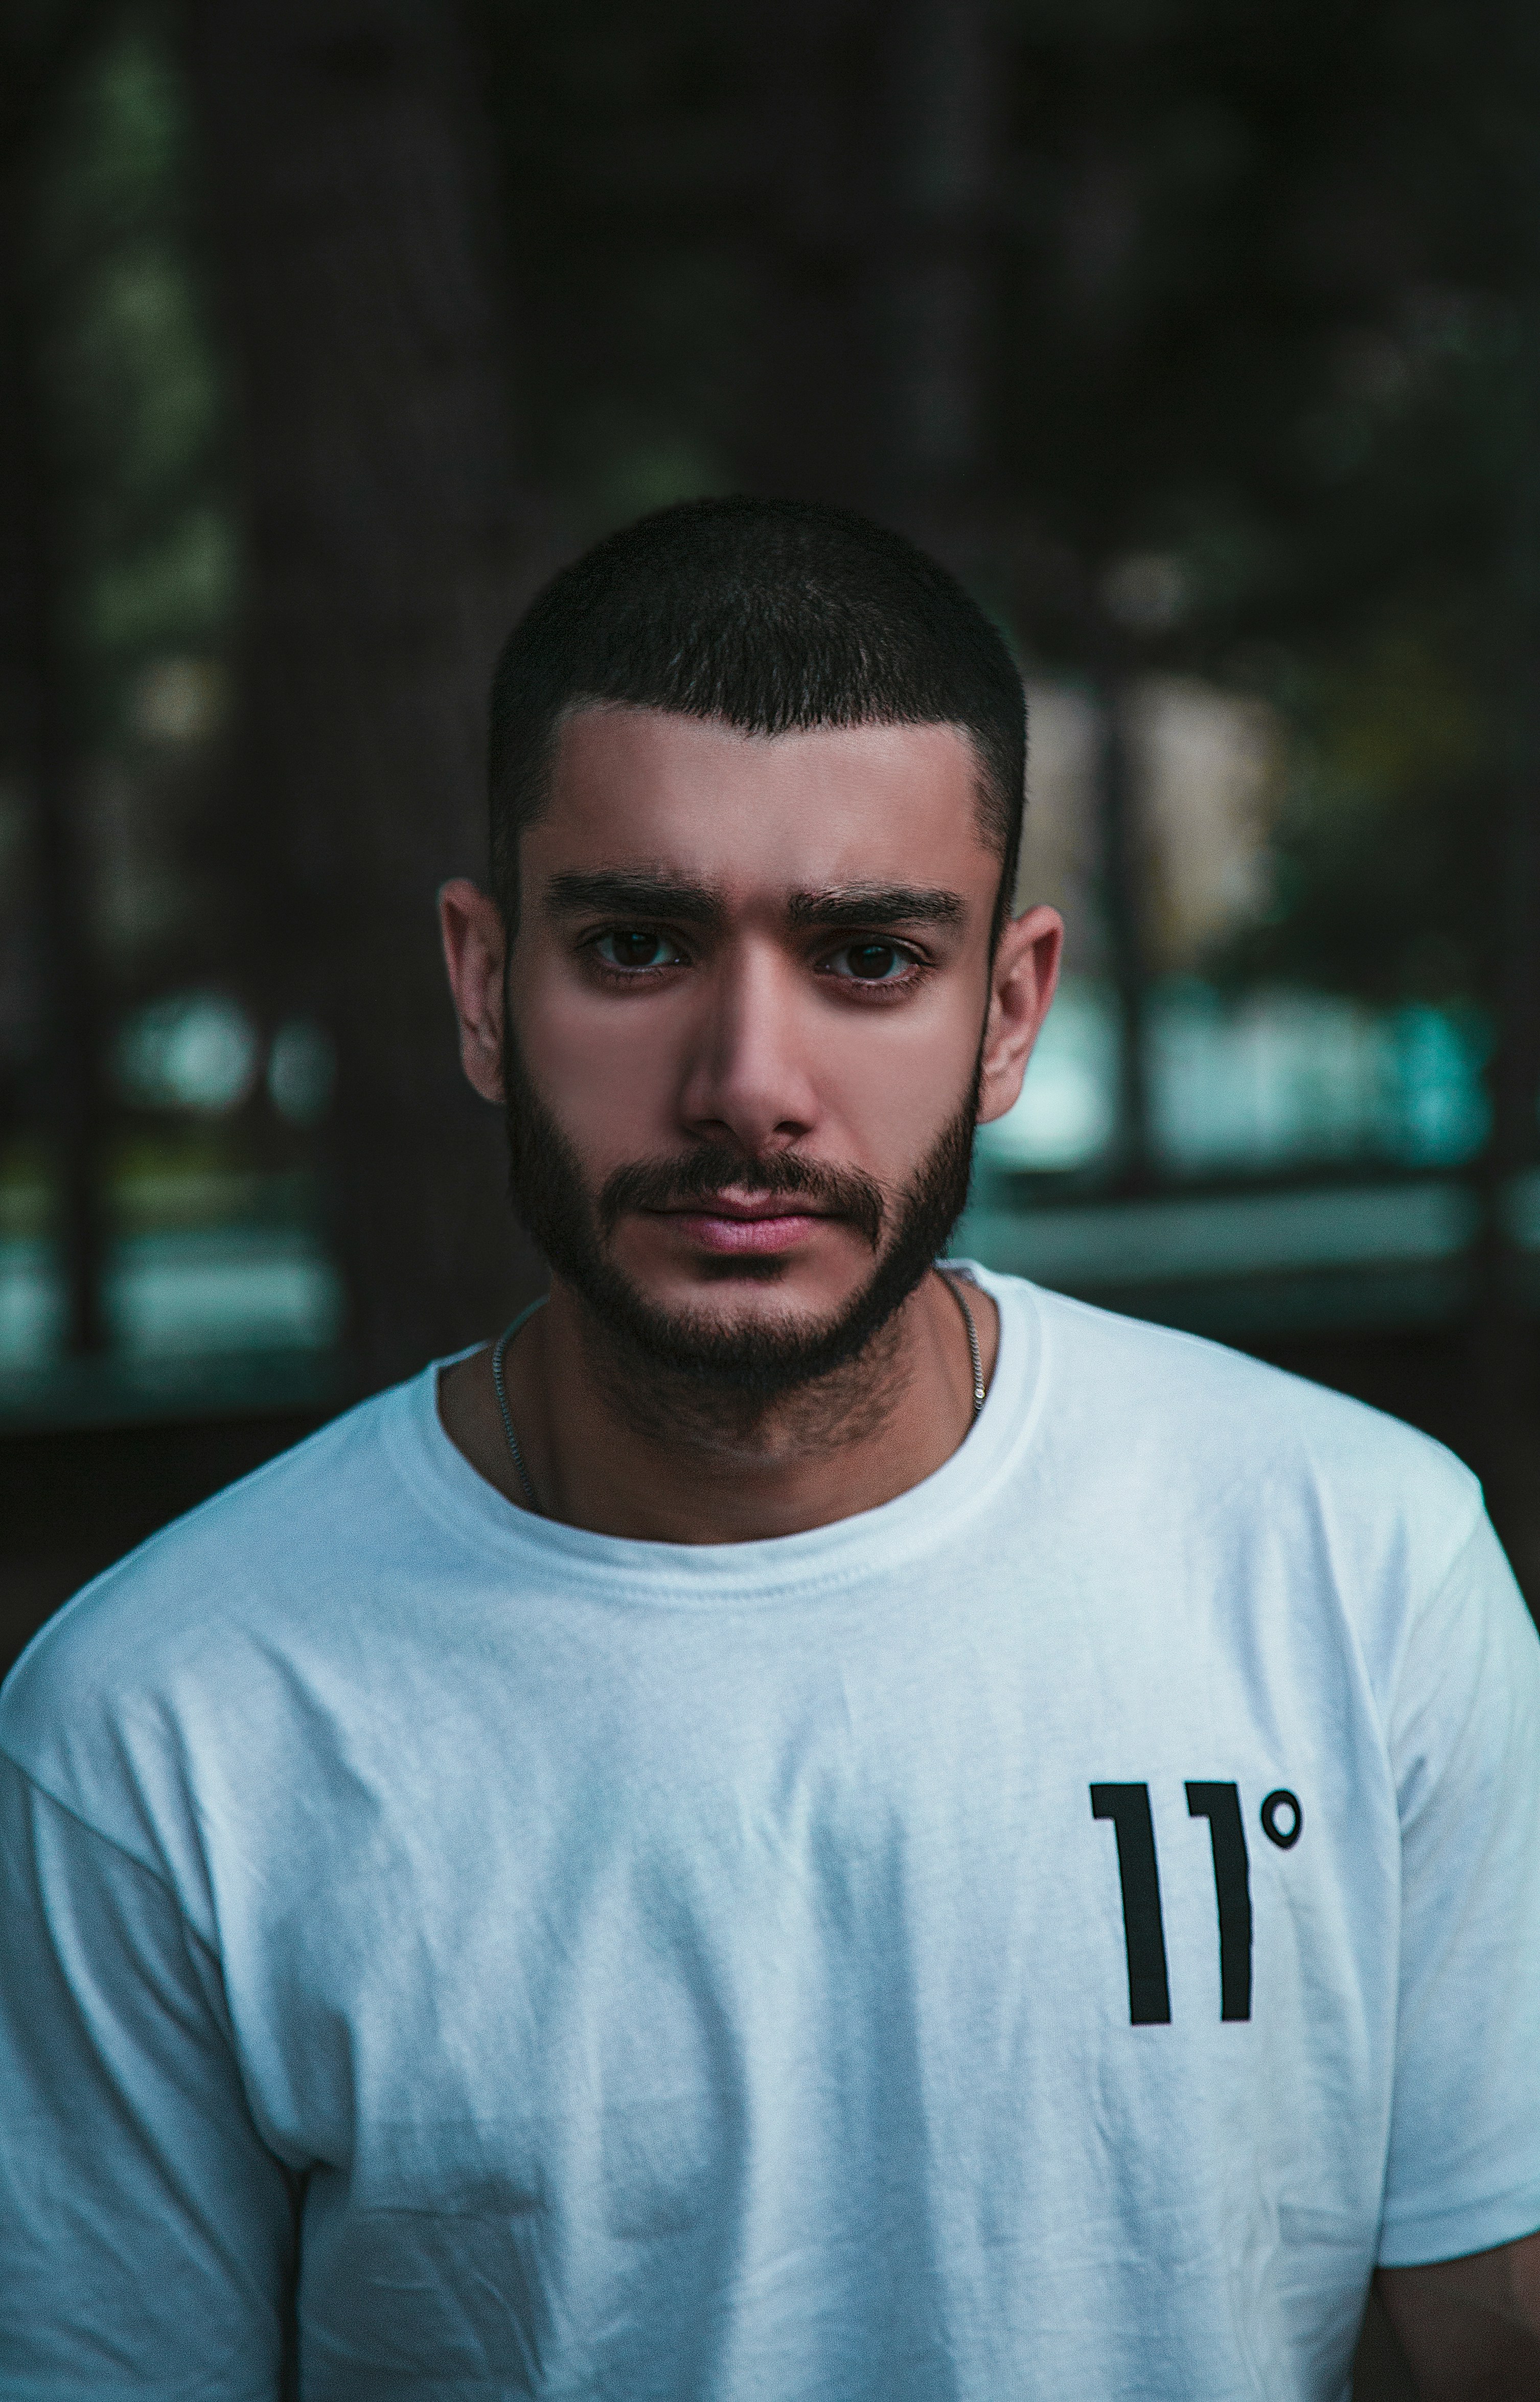
Gender: men